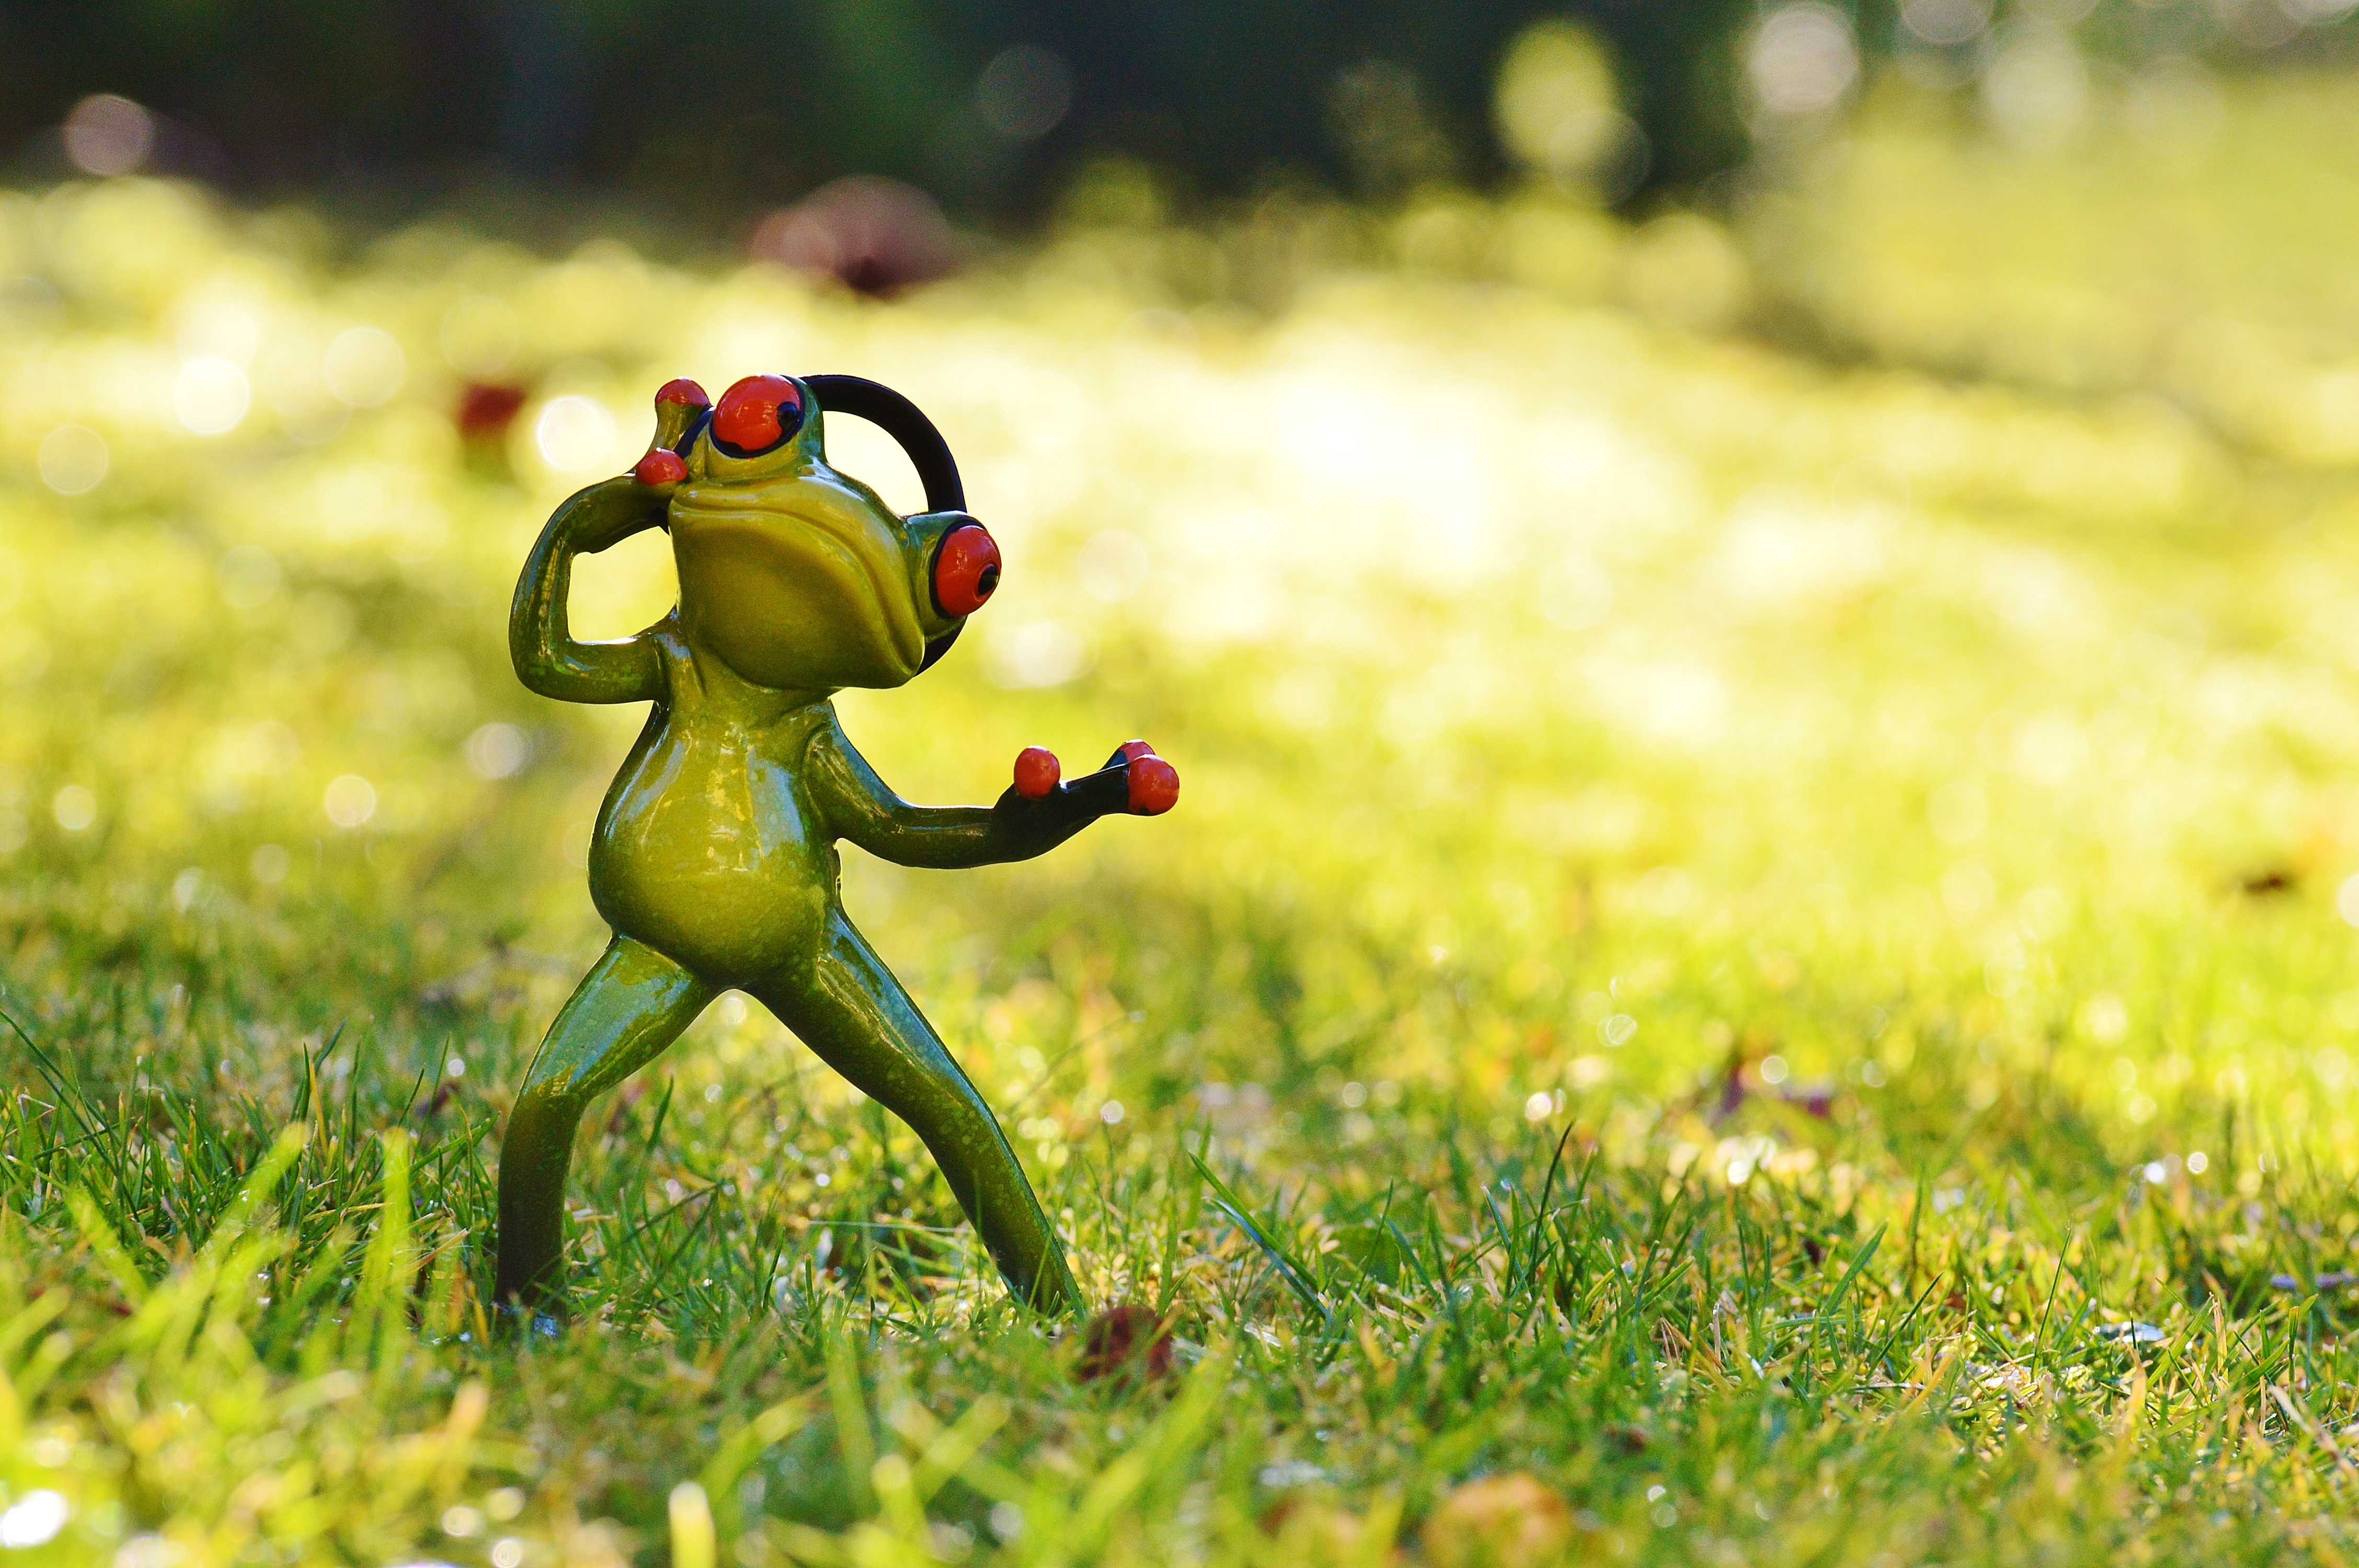
nature, grass, music, lawn, meadow, sweet, flower, animal, cute, wildlife, green, insect, frog, amphibian, yellow, fauna, fun, figure, headphones, funny, habitat, macro photography, art stone